Death Masks

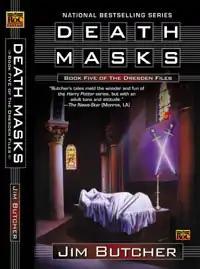

Death Masks is a 2003 novel by science fiction and fantasy author Jim Butcher. It is the fifth novel in "The Dresden Files", his first published series that follows the character of Harry Dresden, professional wizard.